Three Mile Island accident

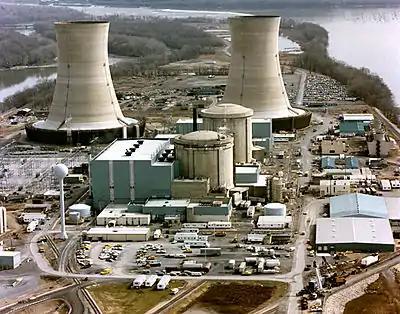
Three Mile Island nuclear facility,

The Three Mile Island accident was a partial nuclear meltdown of the Unit 2 reactor (TMI-2) of the Three Mile Island Nuclear Generating Station, located on the Susquehanna River in Londonderry Township, Dauphin County near Harrisburg, Pennsylvania. The reactor accident began at 4:00 a.m. on March 28, 1979, and released radioactive gases and radioactive iodine into the environment. It is the worst accident in U.S. commercial nuclear power plant history. On the seven-point logarithmic International Nuclear Event Scale, the TMI-2 reactor accident is rated Level5, an "Accident with Wider Consequences".